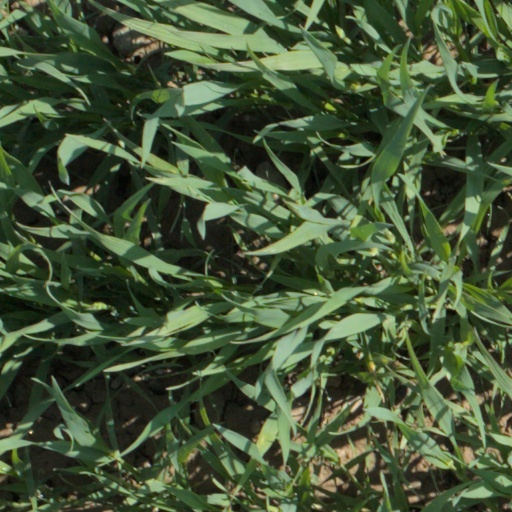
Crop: wheat